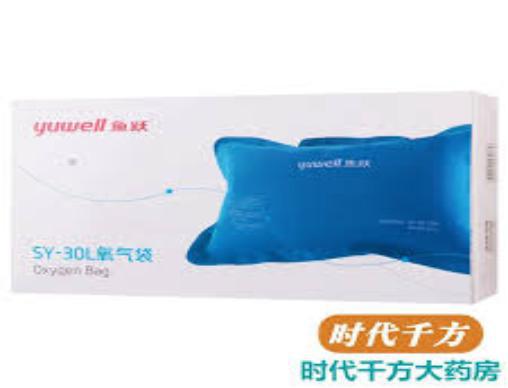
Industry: Medical